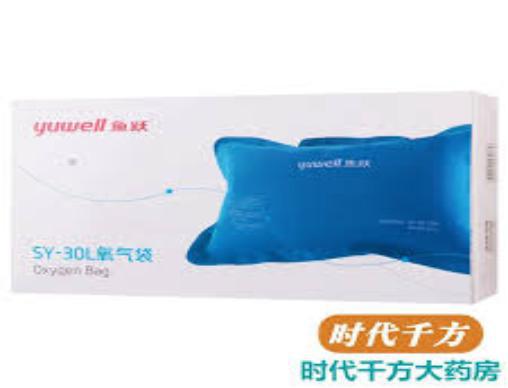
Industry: Medical